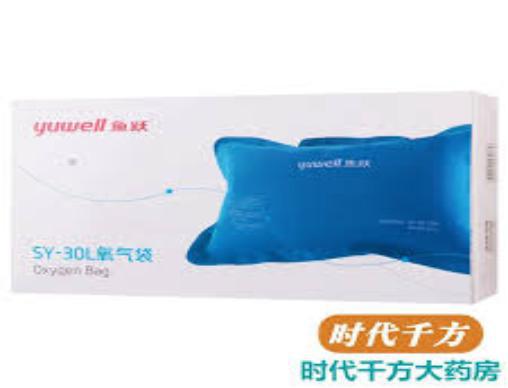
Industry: Medical